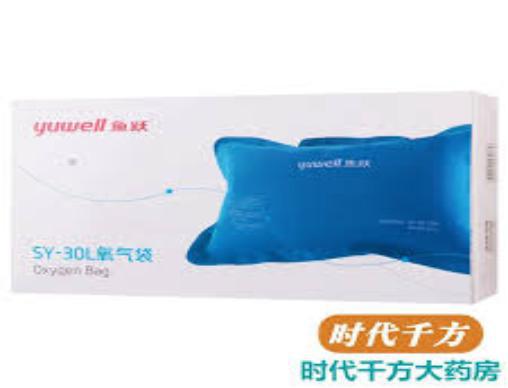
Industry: Medical